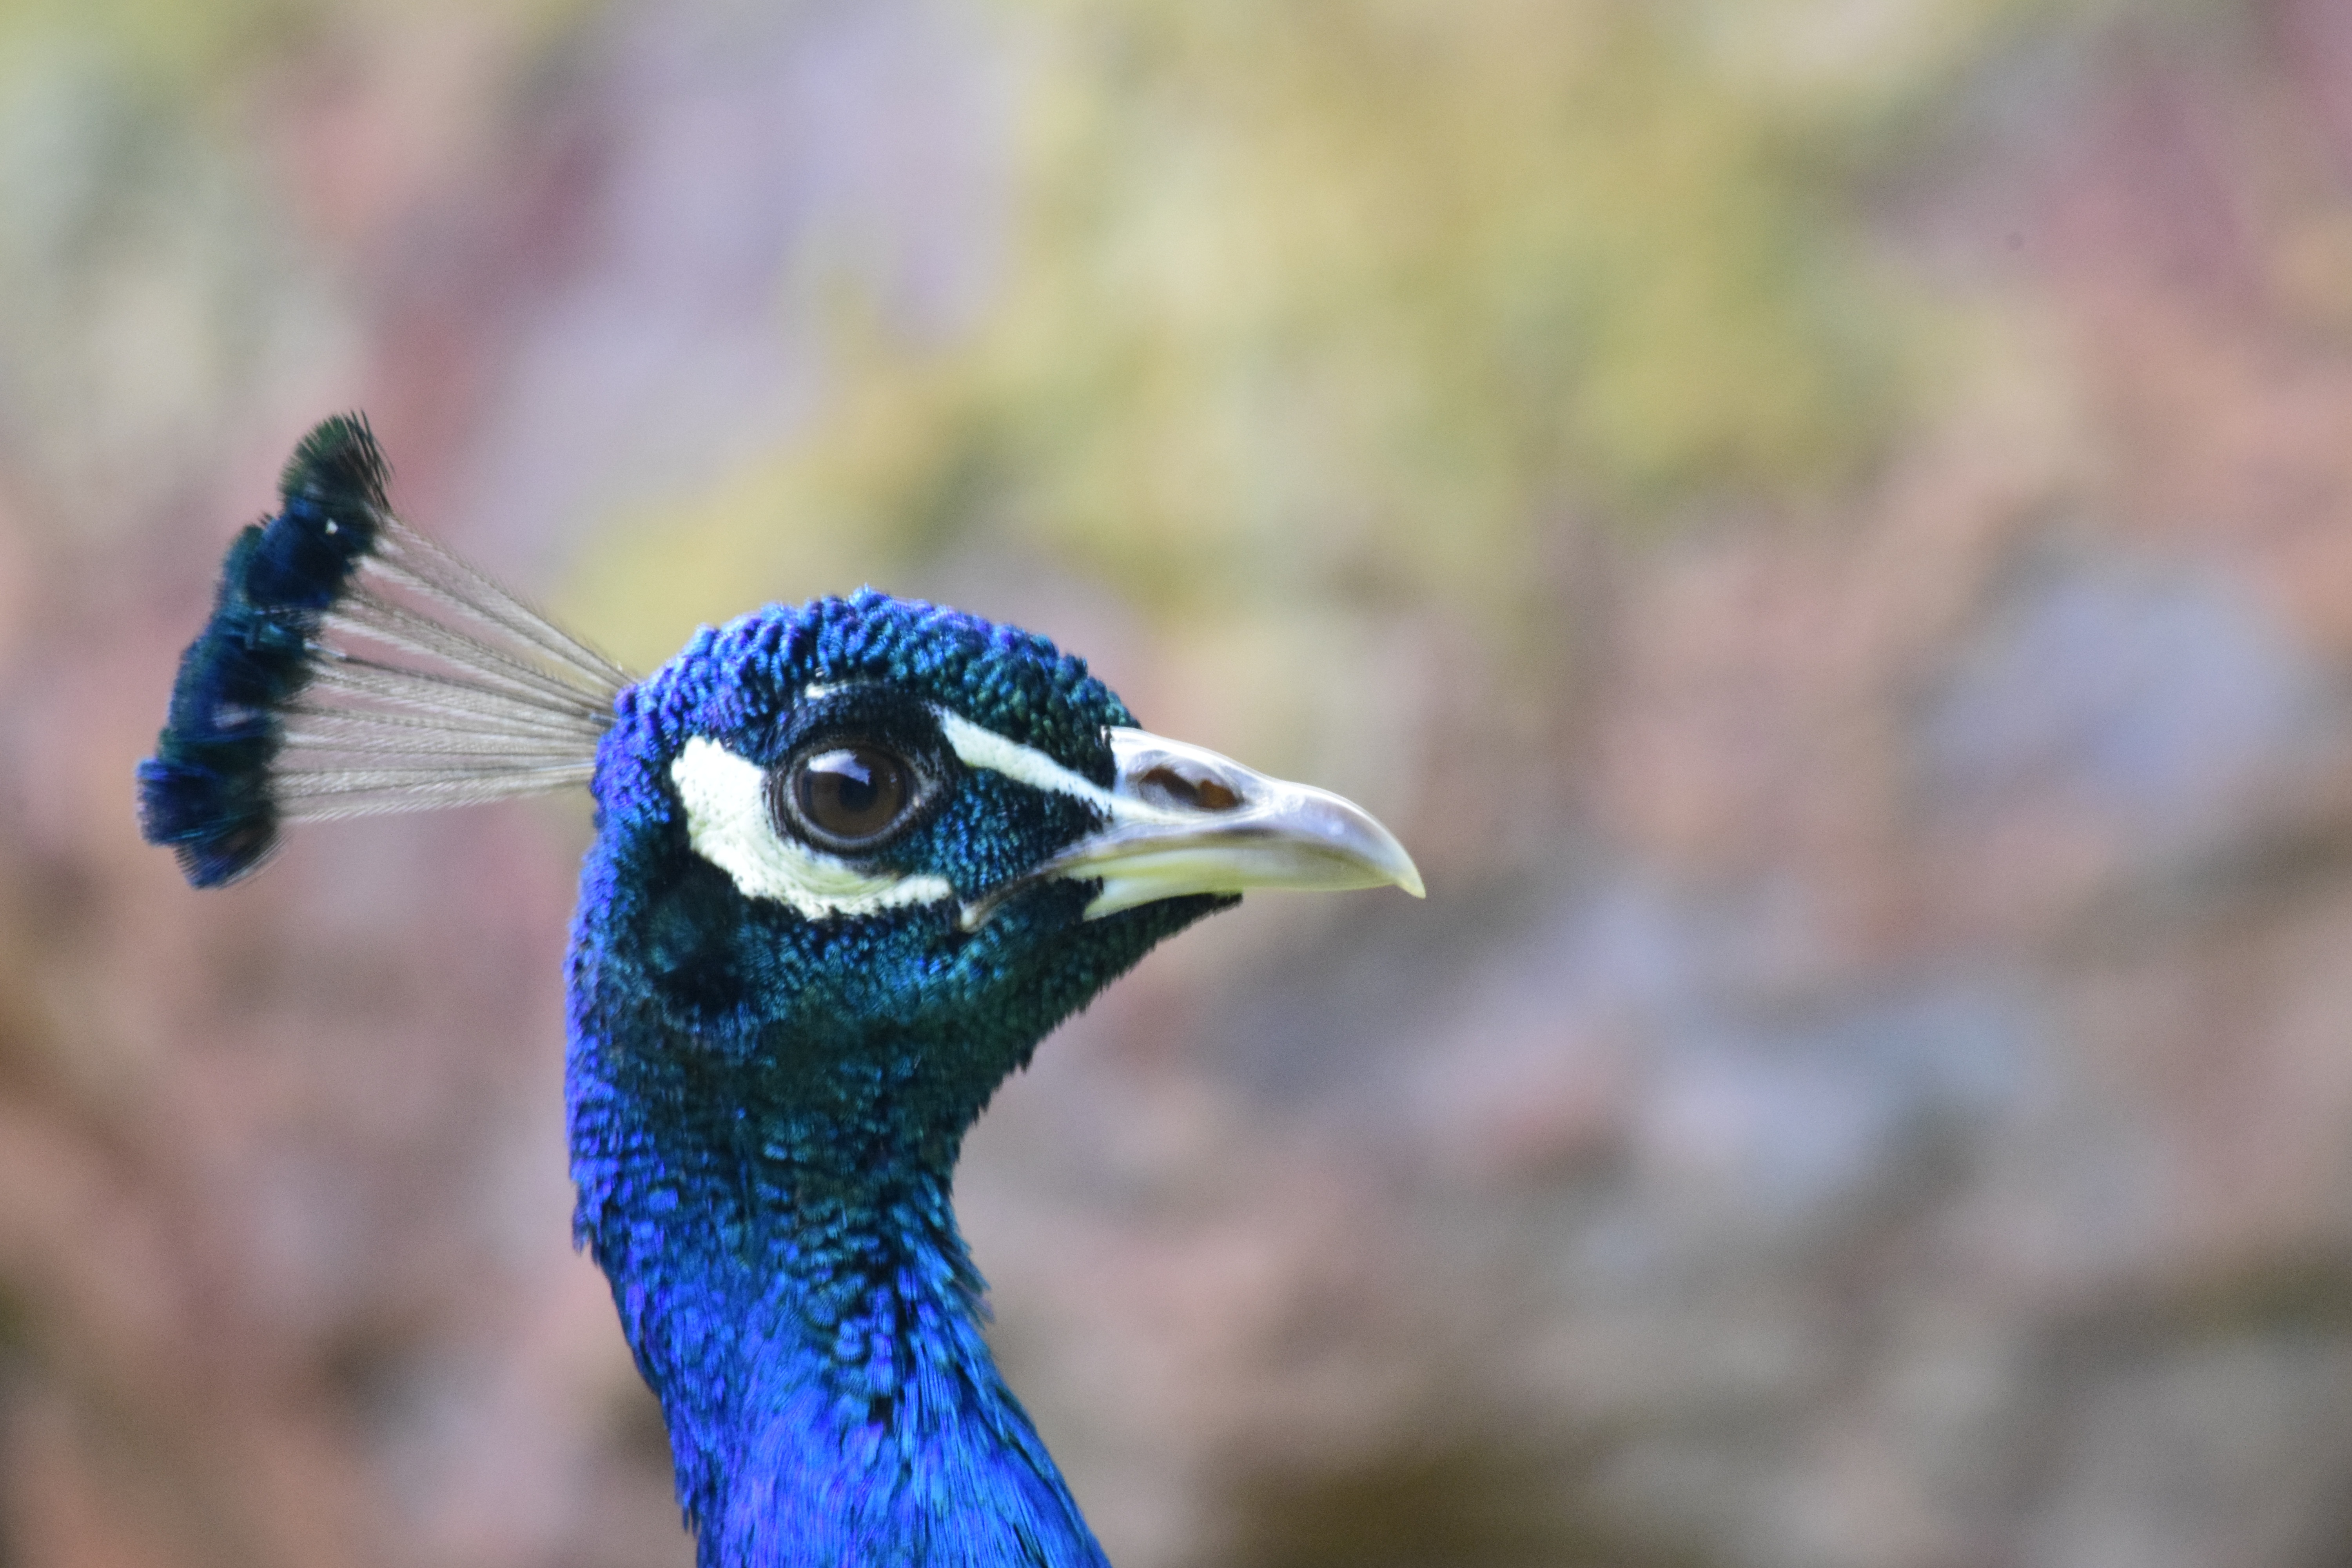
nature, bird, wing, animal, wildlife, decoration, beak, color, blue, colorful, fauna, peacock, close up, feathers, bright, vertebrate, exotic, peafowl, elegance, peacock feathers, macro photography